TRPV6

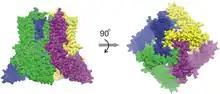
Figure 2. A cryo-electron microscopy structure of human TRPV6 tetramer. Four subunits of TRPV6 arrange to form a four-fold symmetric channel. Shown are cryo-electron microscopy structures of human TRPV6 in open state (PBD: 6BO8). Each subunit is shown in a unique color.

The TRPV6 channel protein displays four-fold symmetry and contains two main compartments: a 30 Å-tall transmembrane domain with a central ion channel pore and a ~70 Å-tall and a ~110 Å-wide intracellular skirt enclosing a 50 Å × 50 Å cavity wide cavity underneath the ion channel. The clustering of four TRPV6 subunits forms an aqueous pore exhibiting a fourfold symmetry (Figure 2). A pre-SI helix links the intracellular portion of the protein to the TM domain through a linker domain made up of β-hairpin structure and a helix-turn-helix motif. Helices S1 through S4 form a transmembrane helical bundle or TM domain that is inserted almost perpendicularly to the plane of the plasma membrane.